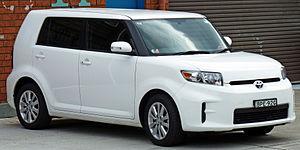
La Toyota Corolla Rumion est une voiture produite par la marque automobile japonaise Toyota, lancée en novembre 2007.